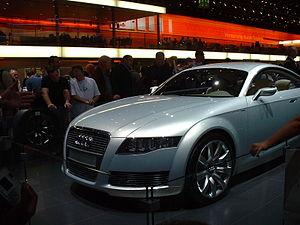
L'Audi A5 est un modèle d'automobile de la marque allemande Audi. L'A5 marque le retour d'Audi sur le marché des coupés depuis l'Audi S2 disparue en 1996. Elle concurrence chez BMW la Série 3 coupé puis la Série 4, et chez Mercedes-Benz la CLK puis la Classe C coupé.
L'Audi Nuvolari Quattro est un concept-car créé par le constructeur allemand Audi présenté au Salon international de l'automobile de Genève en 2003 pour dévoiler le futur design des voitures de tourisme de la marque. C'est le deuxième concept-car dévoilé par Audi, après l'Audi Pikes Peak Quattro et avant l'Audi Le Mans Quattro. Le nom de cette voiture est un hommage au pilote automobile italien Tazio Nuvolari.